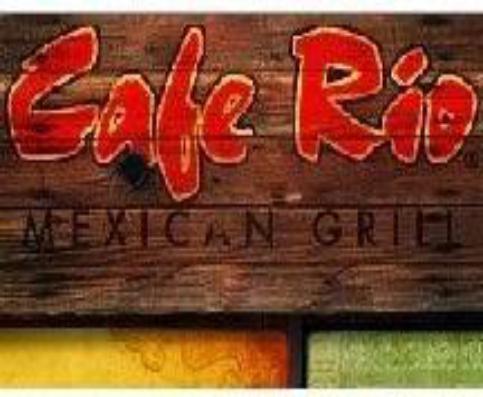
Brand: Cafe Rio
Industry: Food